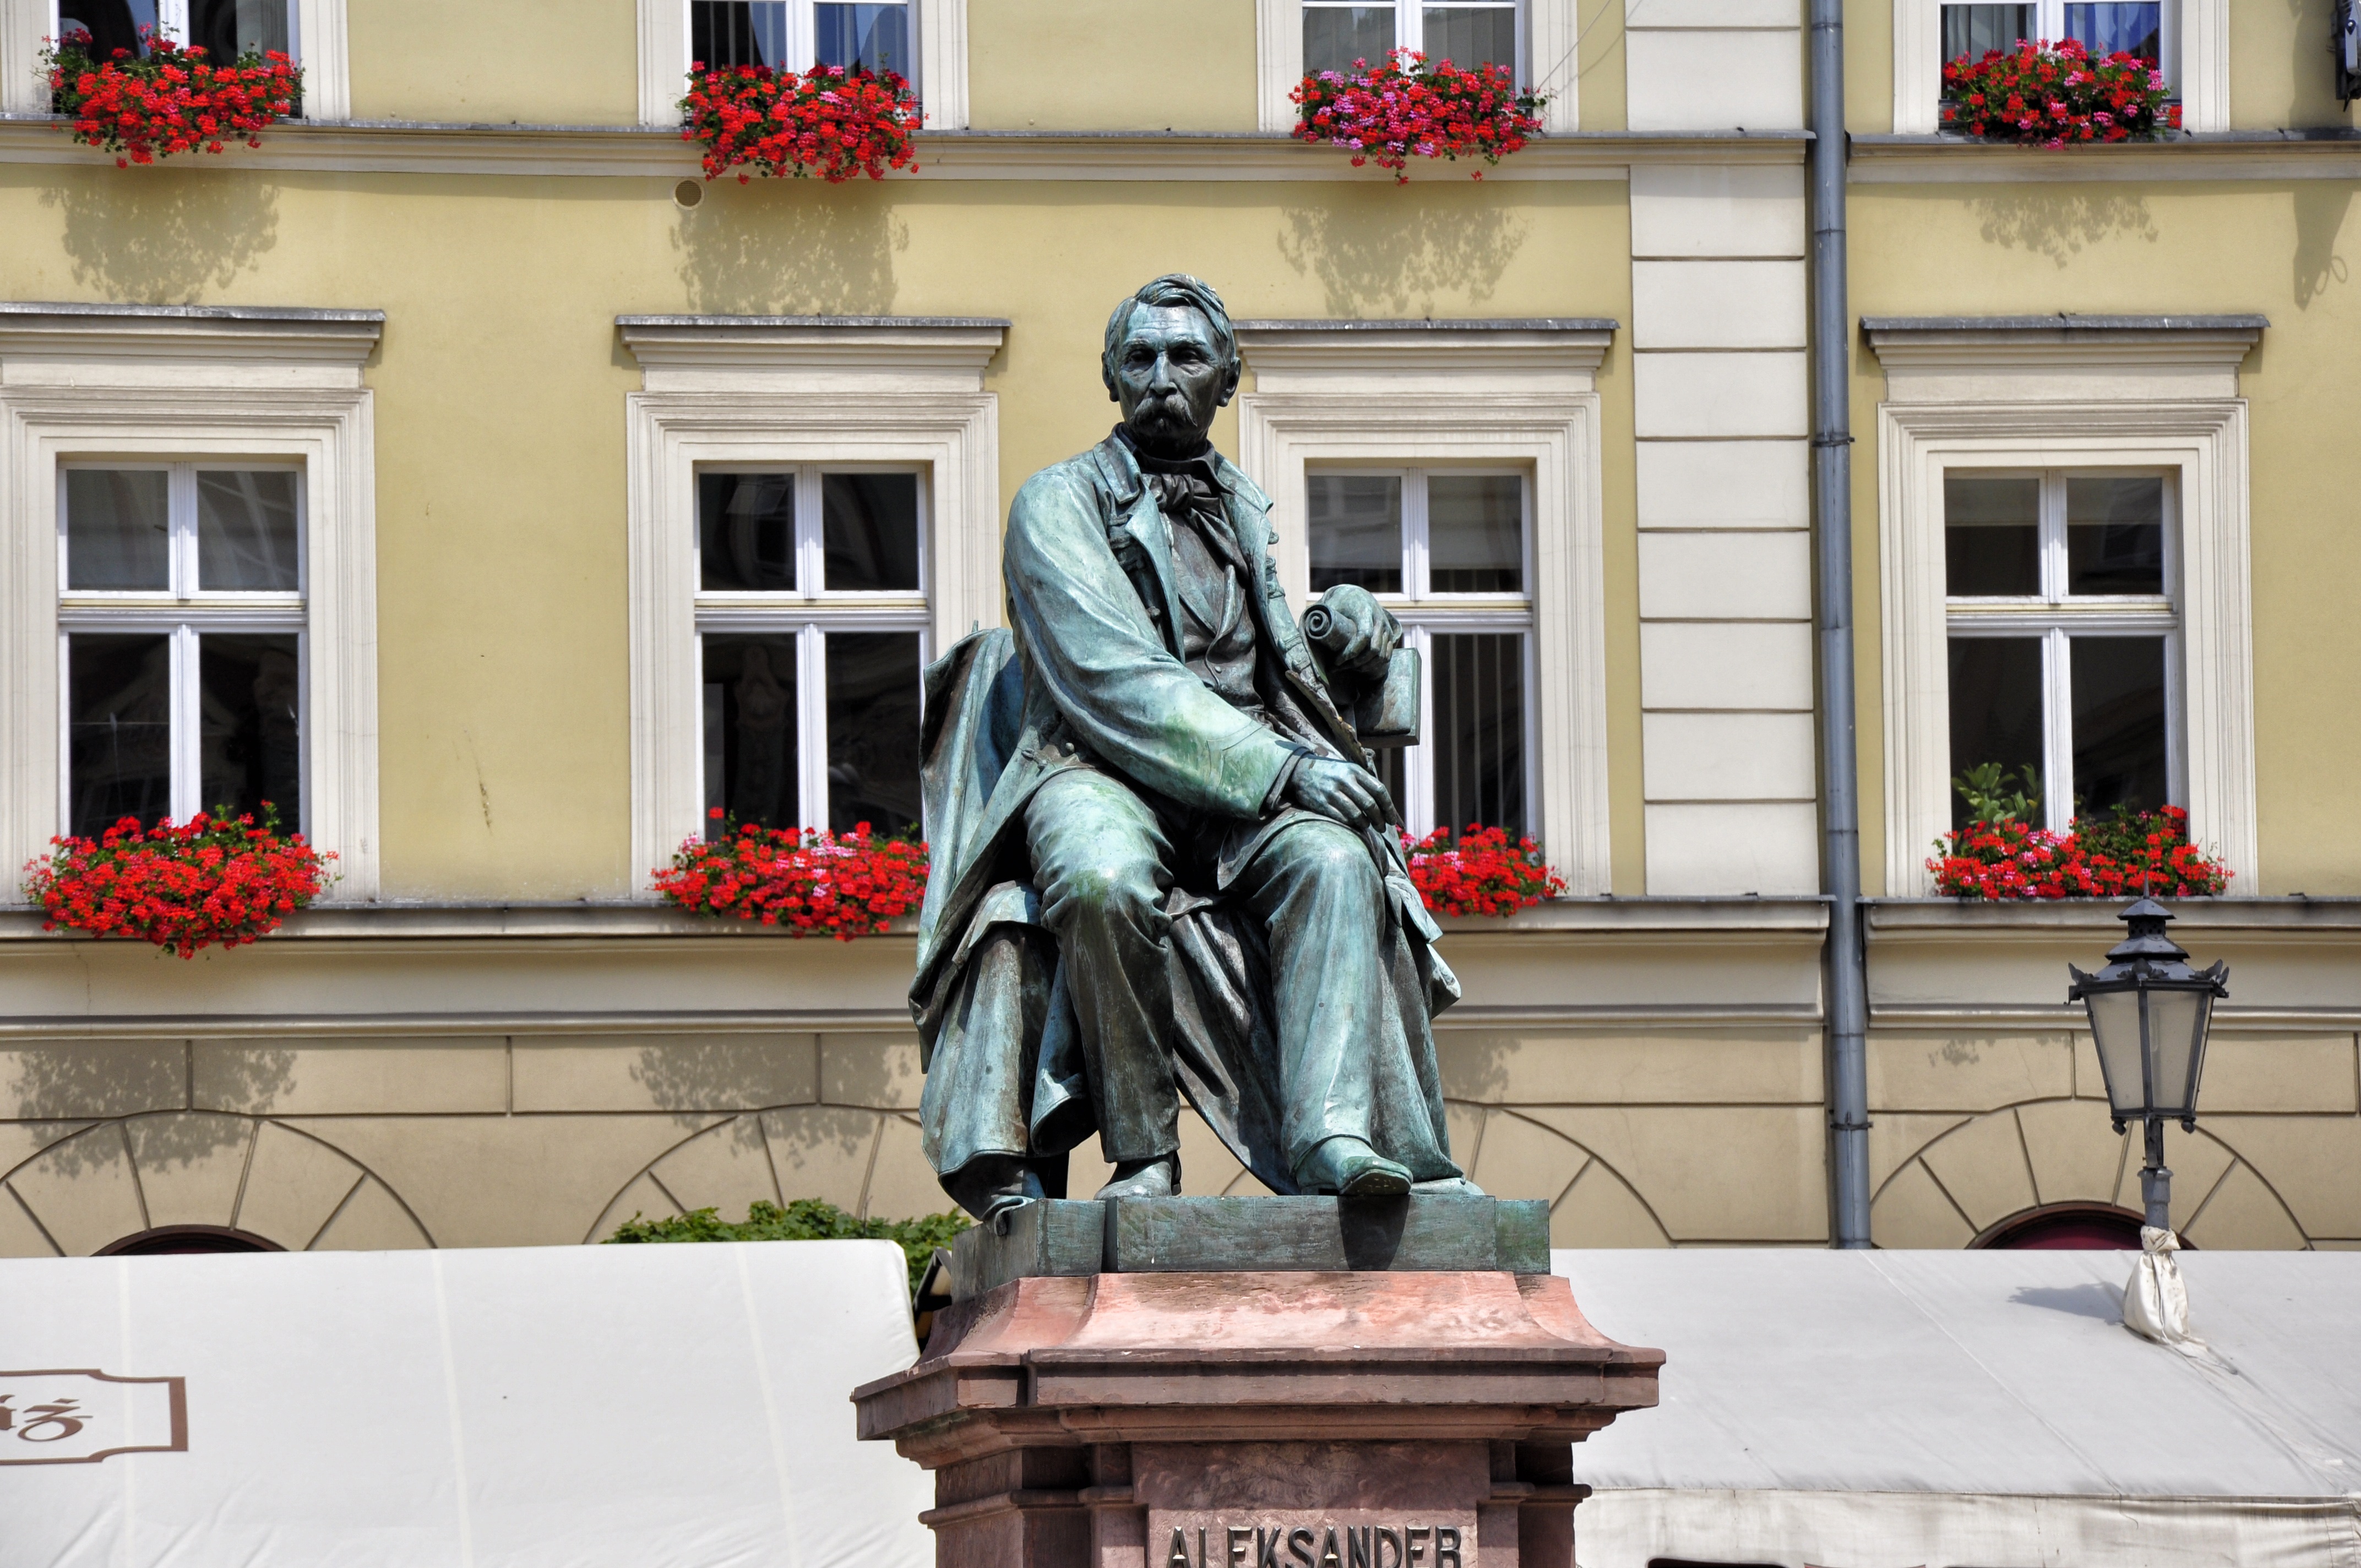
architecture, old, stone, monument, statue, old town, sculpture, art, figure, poland, history, character, monuments, the market, the old town, the art of, wroc aw, the statue, the statue of, fredro